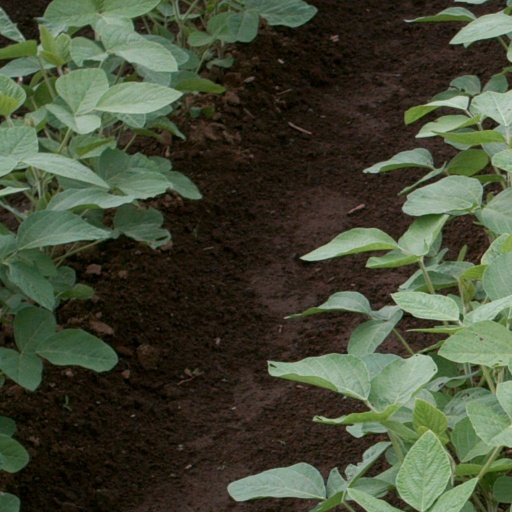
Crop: soybean